House of Lobanov-Rostovsky

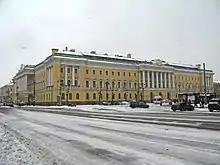
Lobanov-Rostovsky Palace, St.Petersburg

The House of Lobanov-Rostovsky (literally "Lobanov-Rostovskys") is a Russian princely family that claims their descent from the House of Rurik and whose male-line ancestors were the , who ruled the Principality of Rostov, the area now in the present-day Russia.